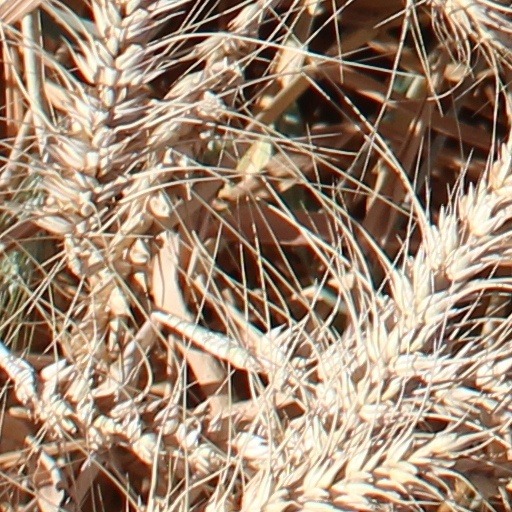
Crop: wheat